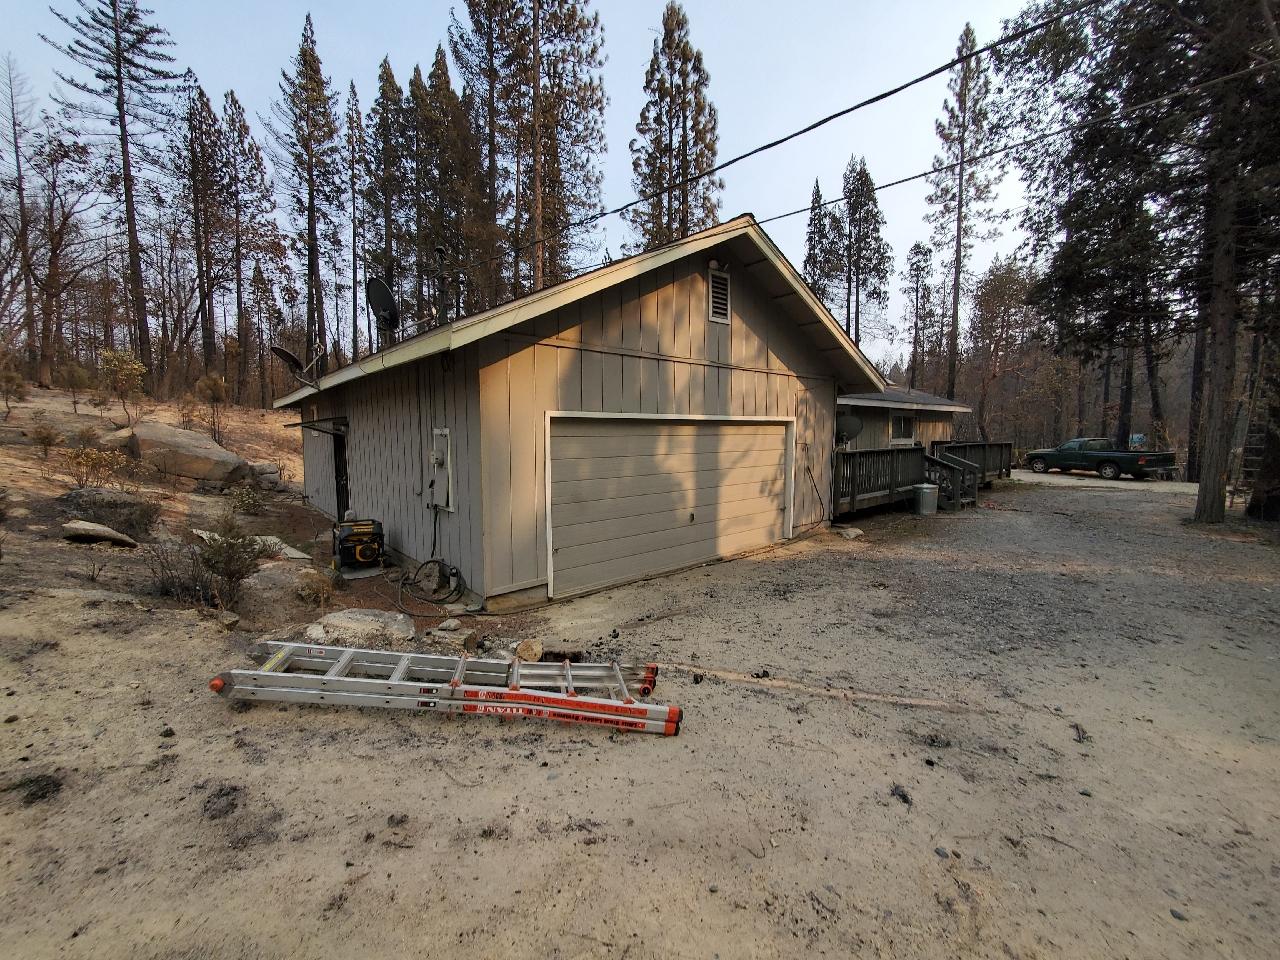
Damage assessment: affected